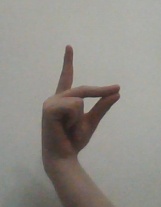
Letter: ta